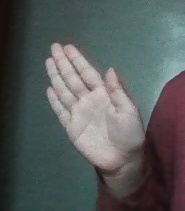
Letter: seen